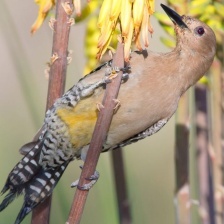
Species: GILDED FLICKER
Scientific name: COLAPTES AURATUS